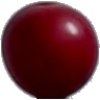
Label: images